I Used to Go Here

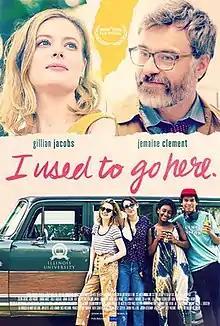
Official poster

I Used to Go Here is a 2020 American comedy-drama film written and directed by Kris Rey. It stars Gillian Jacobs, Josh Wiggins, Hannah Marks, Forrest Goodluck, Jorma Taccone, Kate Micucci, Zoë Chao and Jemaine Clement. It stars Jacobs as novelist Kate Conklin who returns to her alma mater 15 years after graduating. It was released to video on demand platforms and select theatres on August 7, 2020, by Gravitas Ventures. It premiered on HBO Max in December 2020.